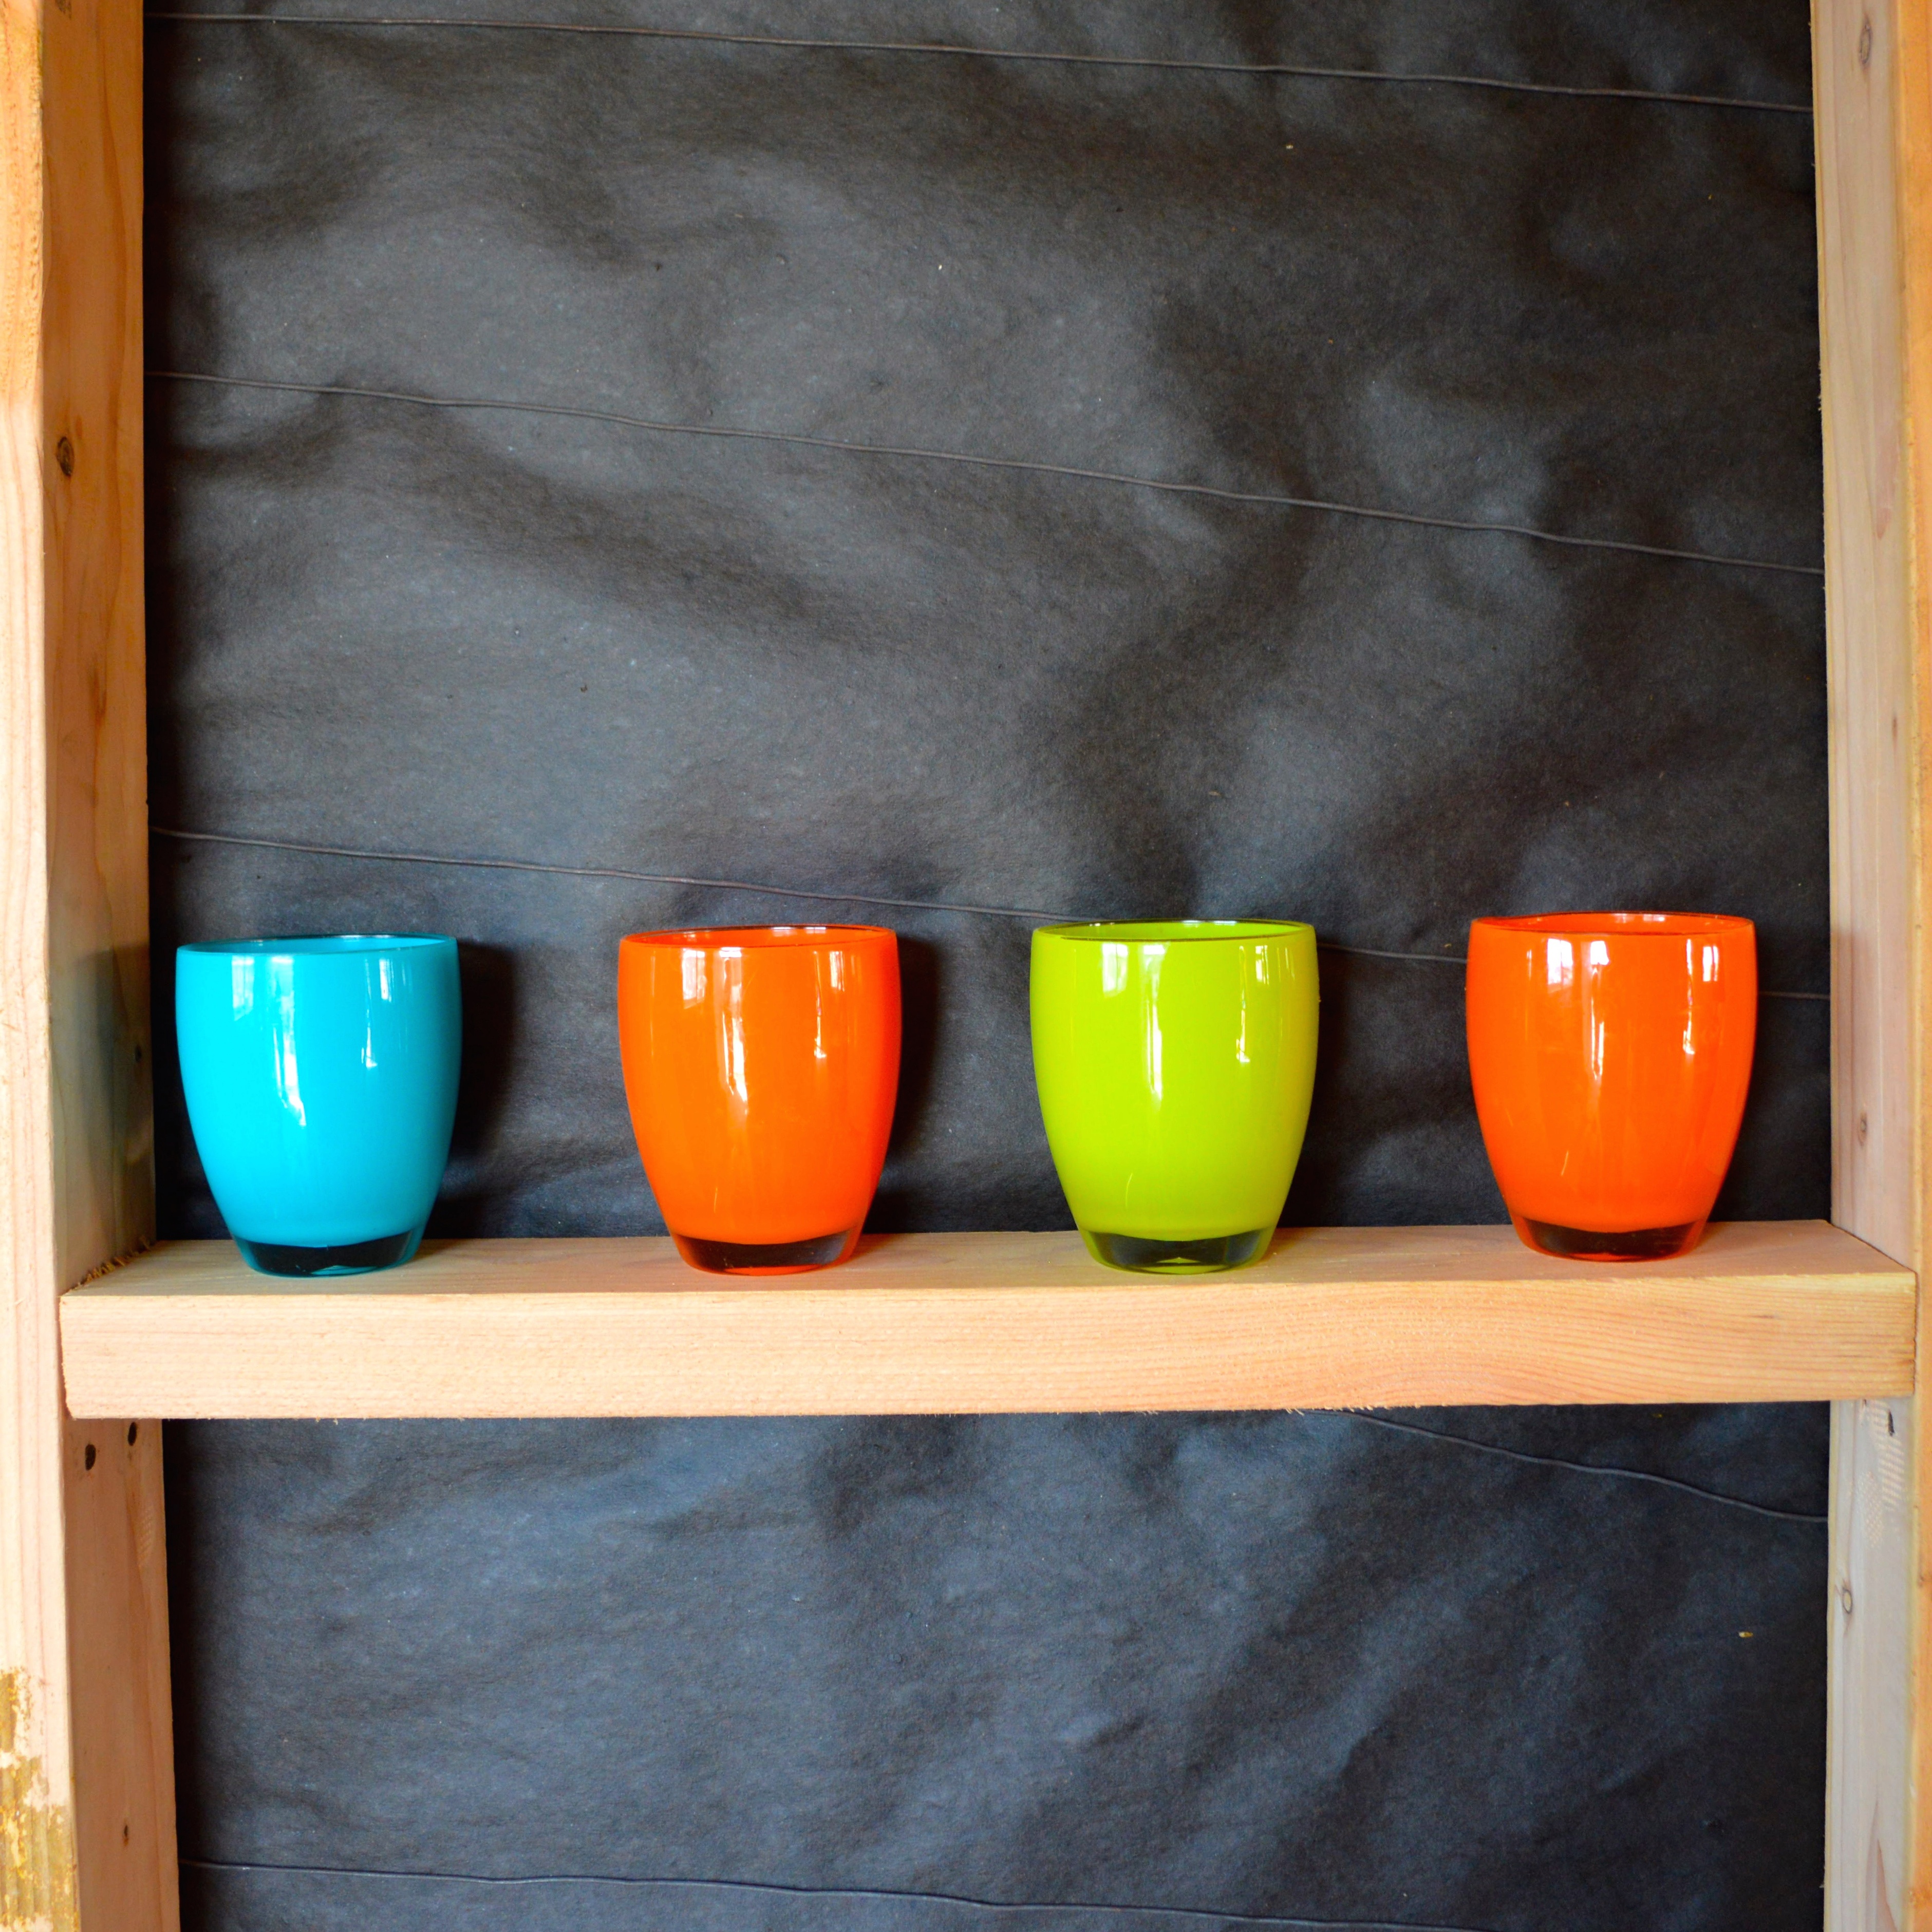
table, floor, wall, green, color, ceramic, blue, furniture, room, yellow, painting, bathroom, man made object, plumbing fixture